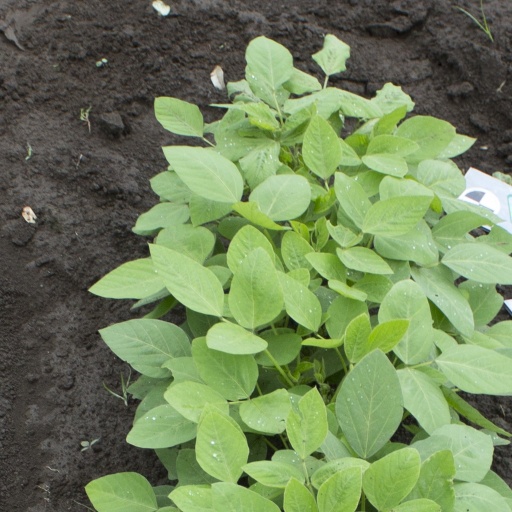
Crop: soybean